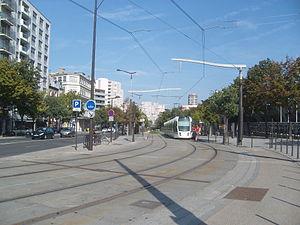
Paris 13e arrondissement, boulevard Kellermann, tramway T3, station Stade Charléty, vue en direction de la station Poterne des Peupliers
La liste des stations du tramway d'Île-de-France propose un aperçu des stations actuellement en service sur les lignes de tramway d'Île-de-France, en France. La première ligne a ouvert en 1992. L'ensemble des lignes, qui ne sont pas toutes en correspondance entre elles, comprend 204 stations, depuis le 14 décembre 2019, date d'extension de la ligne 4 du tramway d'Île-de-France.
Le boulevard Kellermann est une voie située dans le quartier de la Maison-Blanche du 13ᵉ arrondissement de Paris. C'est une partie des boulevards des Maréchaux.